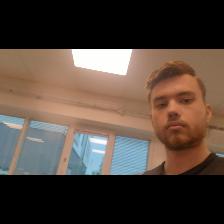
Label: Human